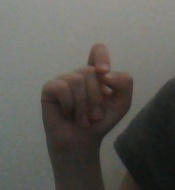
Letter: fa